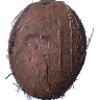
Label: cocos